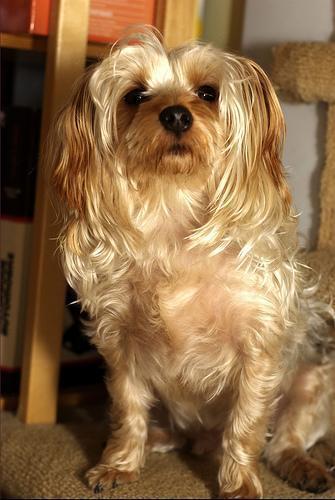
Yorkshire_terrier